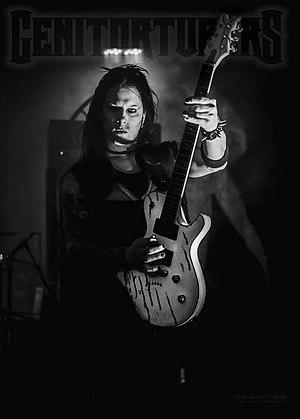
Eric Michael Griffin, né le 28 décembre 1976 à Boston dans le Massachusetts, est un rocker américain. Il est le bassiste du groupe de glam metal et horror punk nommé Murderdolls. Actuellement, il vit à Los Angeles en Californie.